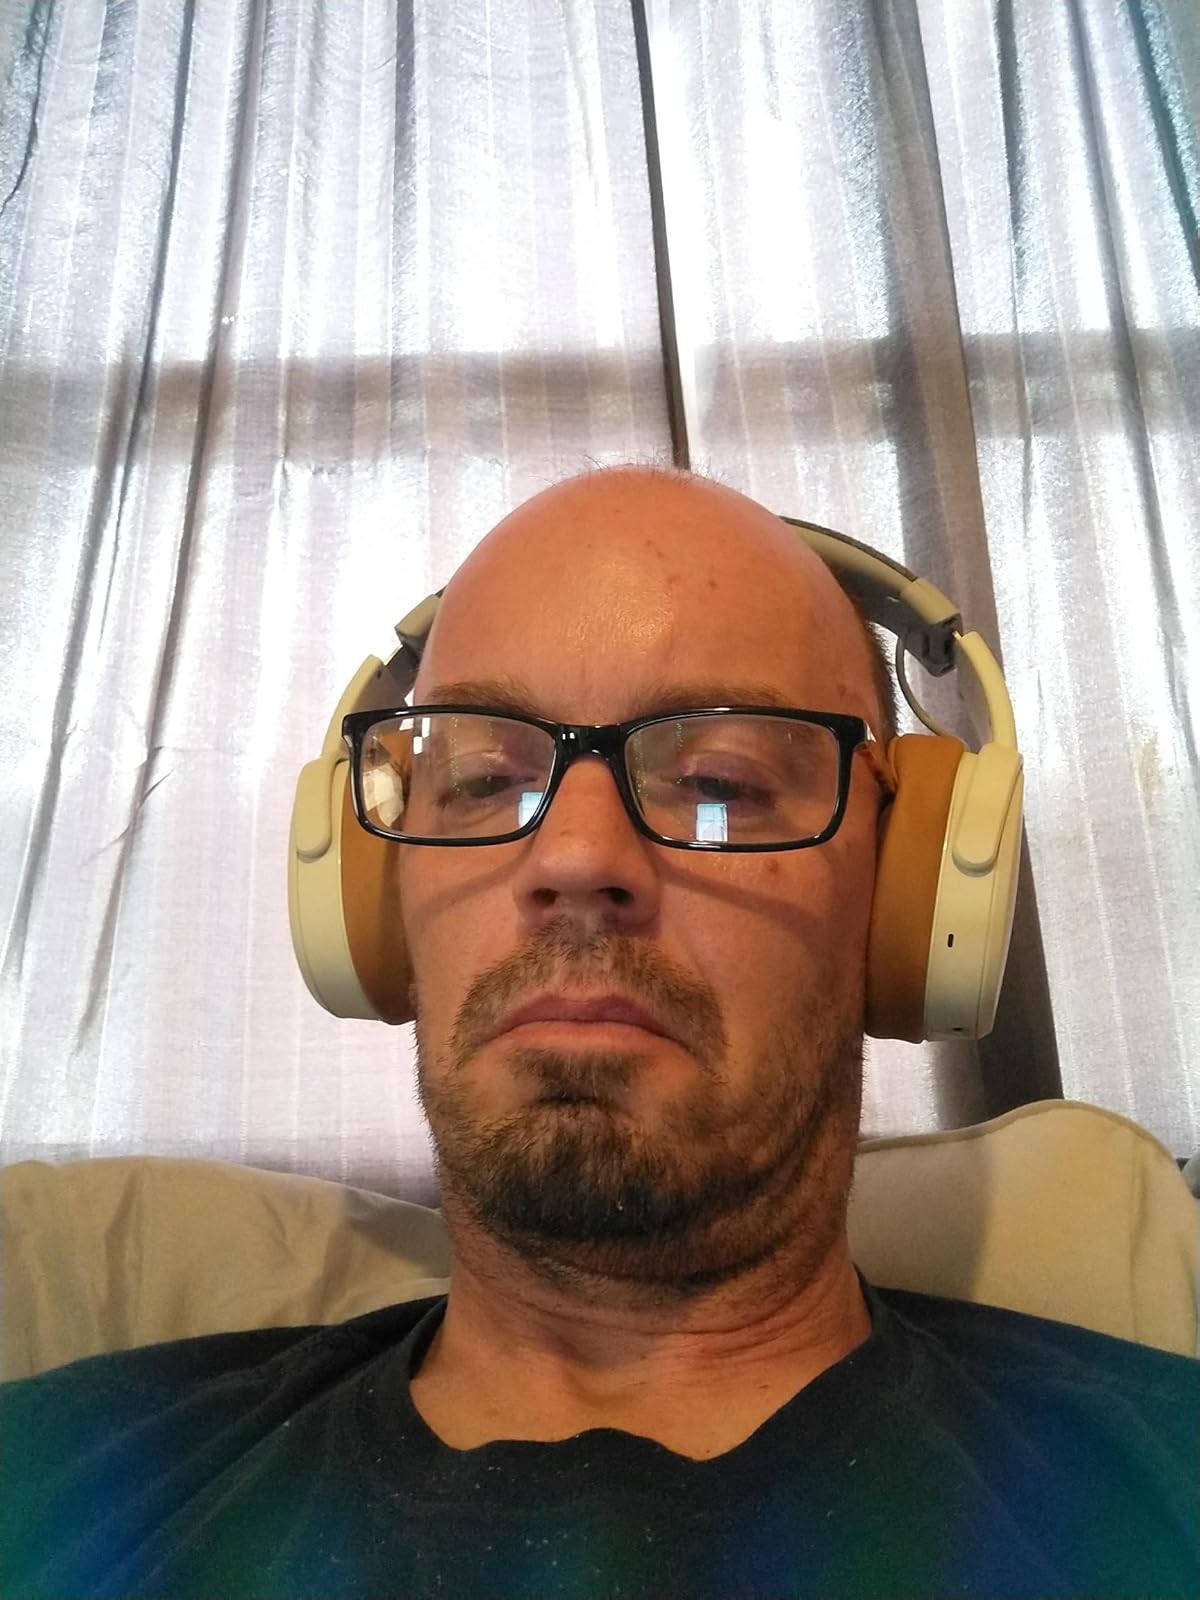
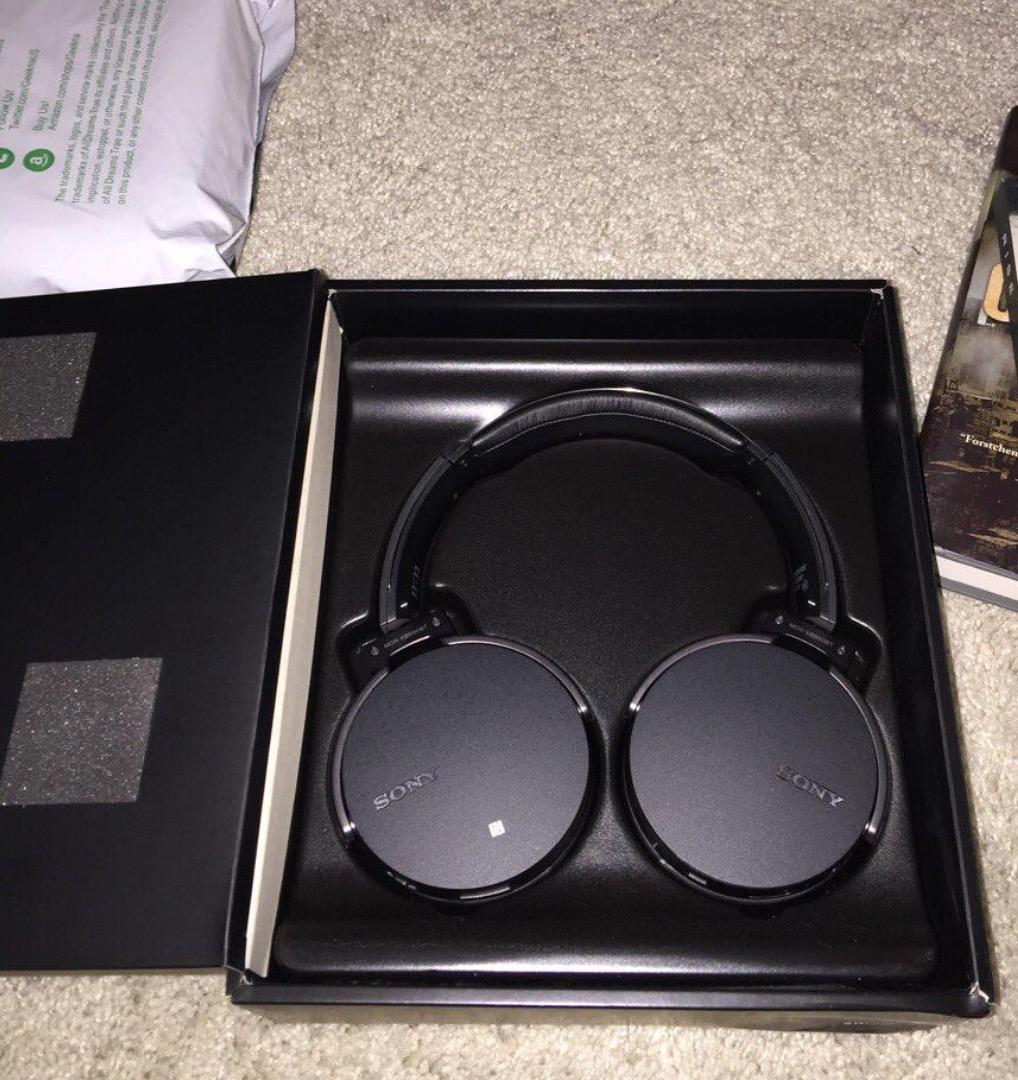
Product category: headphones
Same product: no